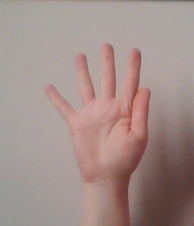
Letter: sheen